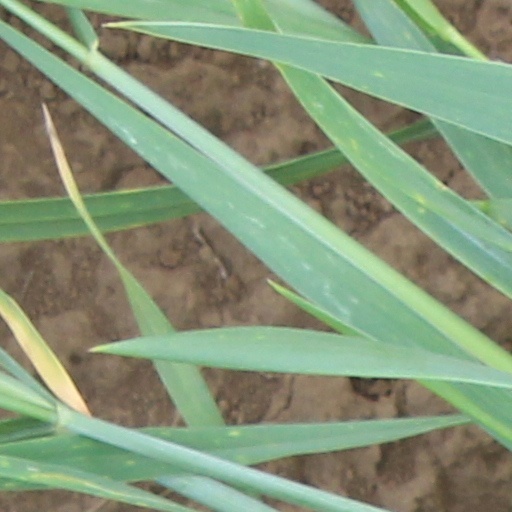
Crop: wheat